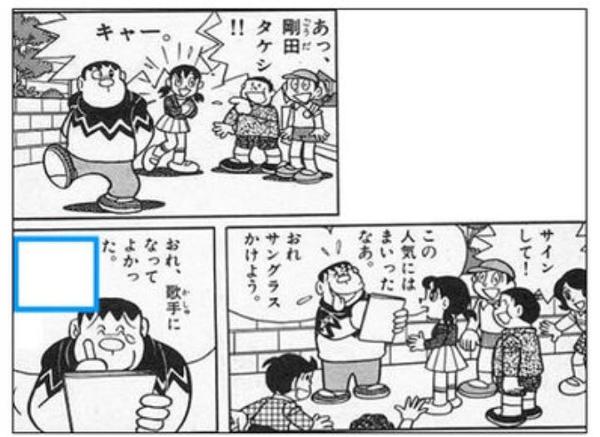
回答: ん?DEATHNOTE?